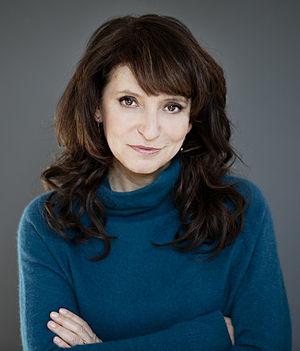
Danske indstillinger for Oscaren for bedste internationale film
Susanne Bier var den første danske kvinde, der vandt prisen for In a Better World .
Siden den konstituerende award i 1956 Danmark har indsendt seksoghalvtreds film til overvejelse for Oscar for bedste internationale spillefilm, elleve hvoraf det lykkedes at få nomineret til Oscar: Qivitoq, Paw, Harry and the Butler, Babettes fest, Pelle the Conqueror, Memories of a Marriage, After the Wedding, In a Better World, A Royal Affair, Jagten og Krigen. Tre danske film har vundet Oscar: Babettes Feast, Pelle the Conqueror og In a Better World.